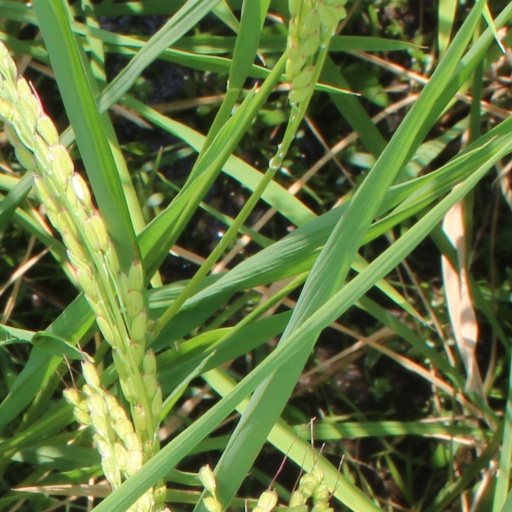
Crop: rice